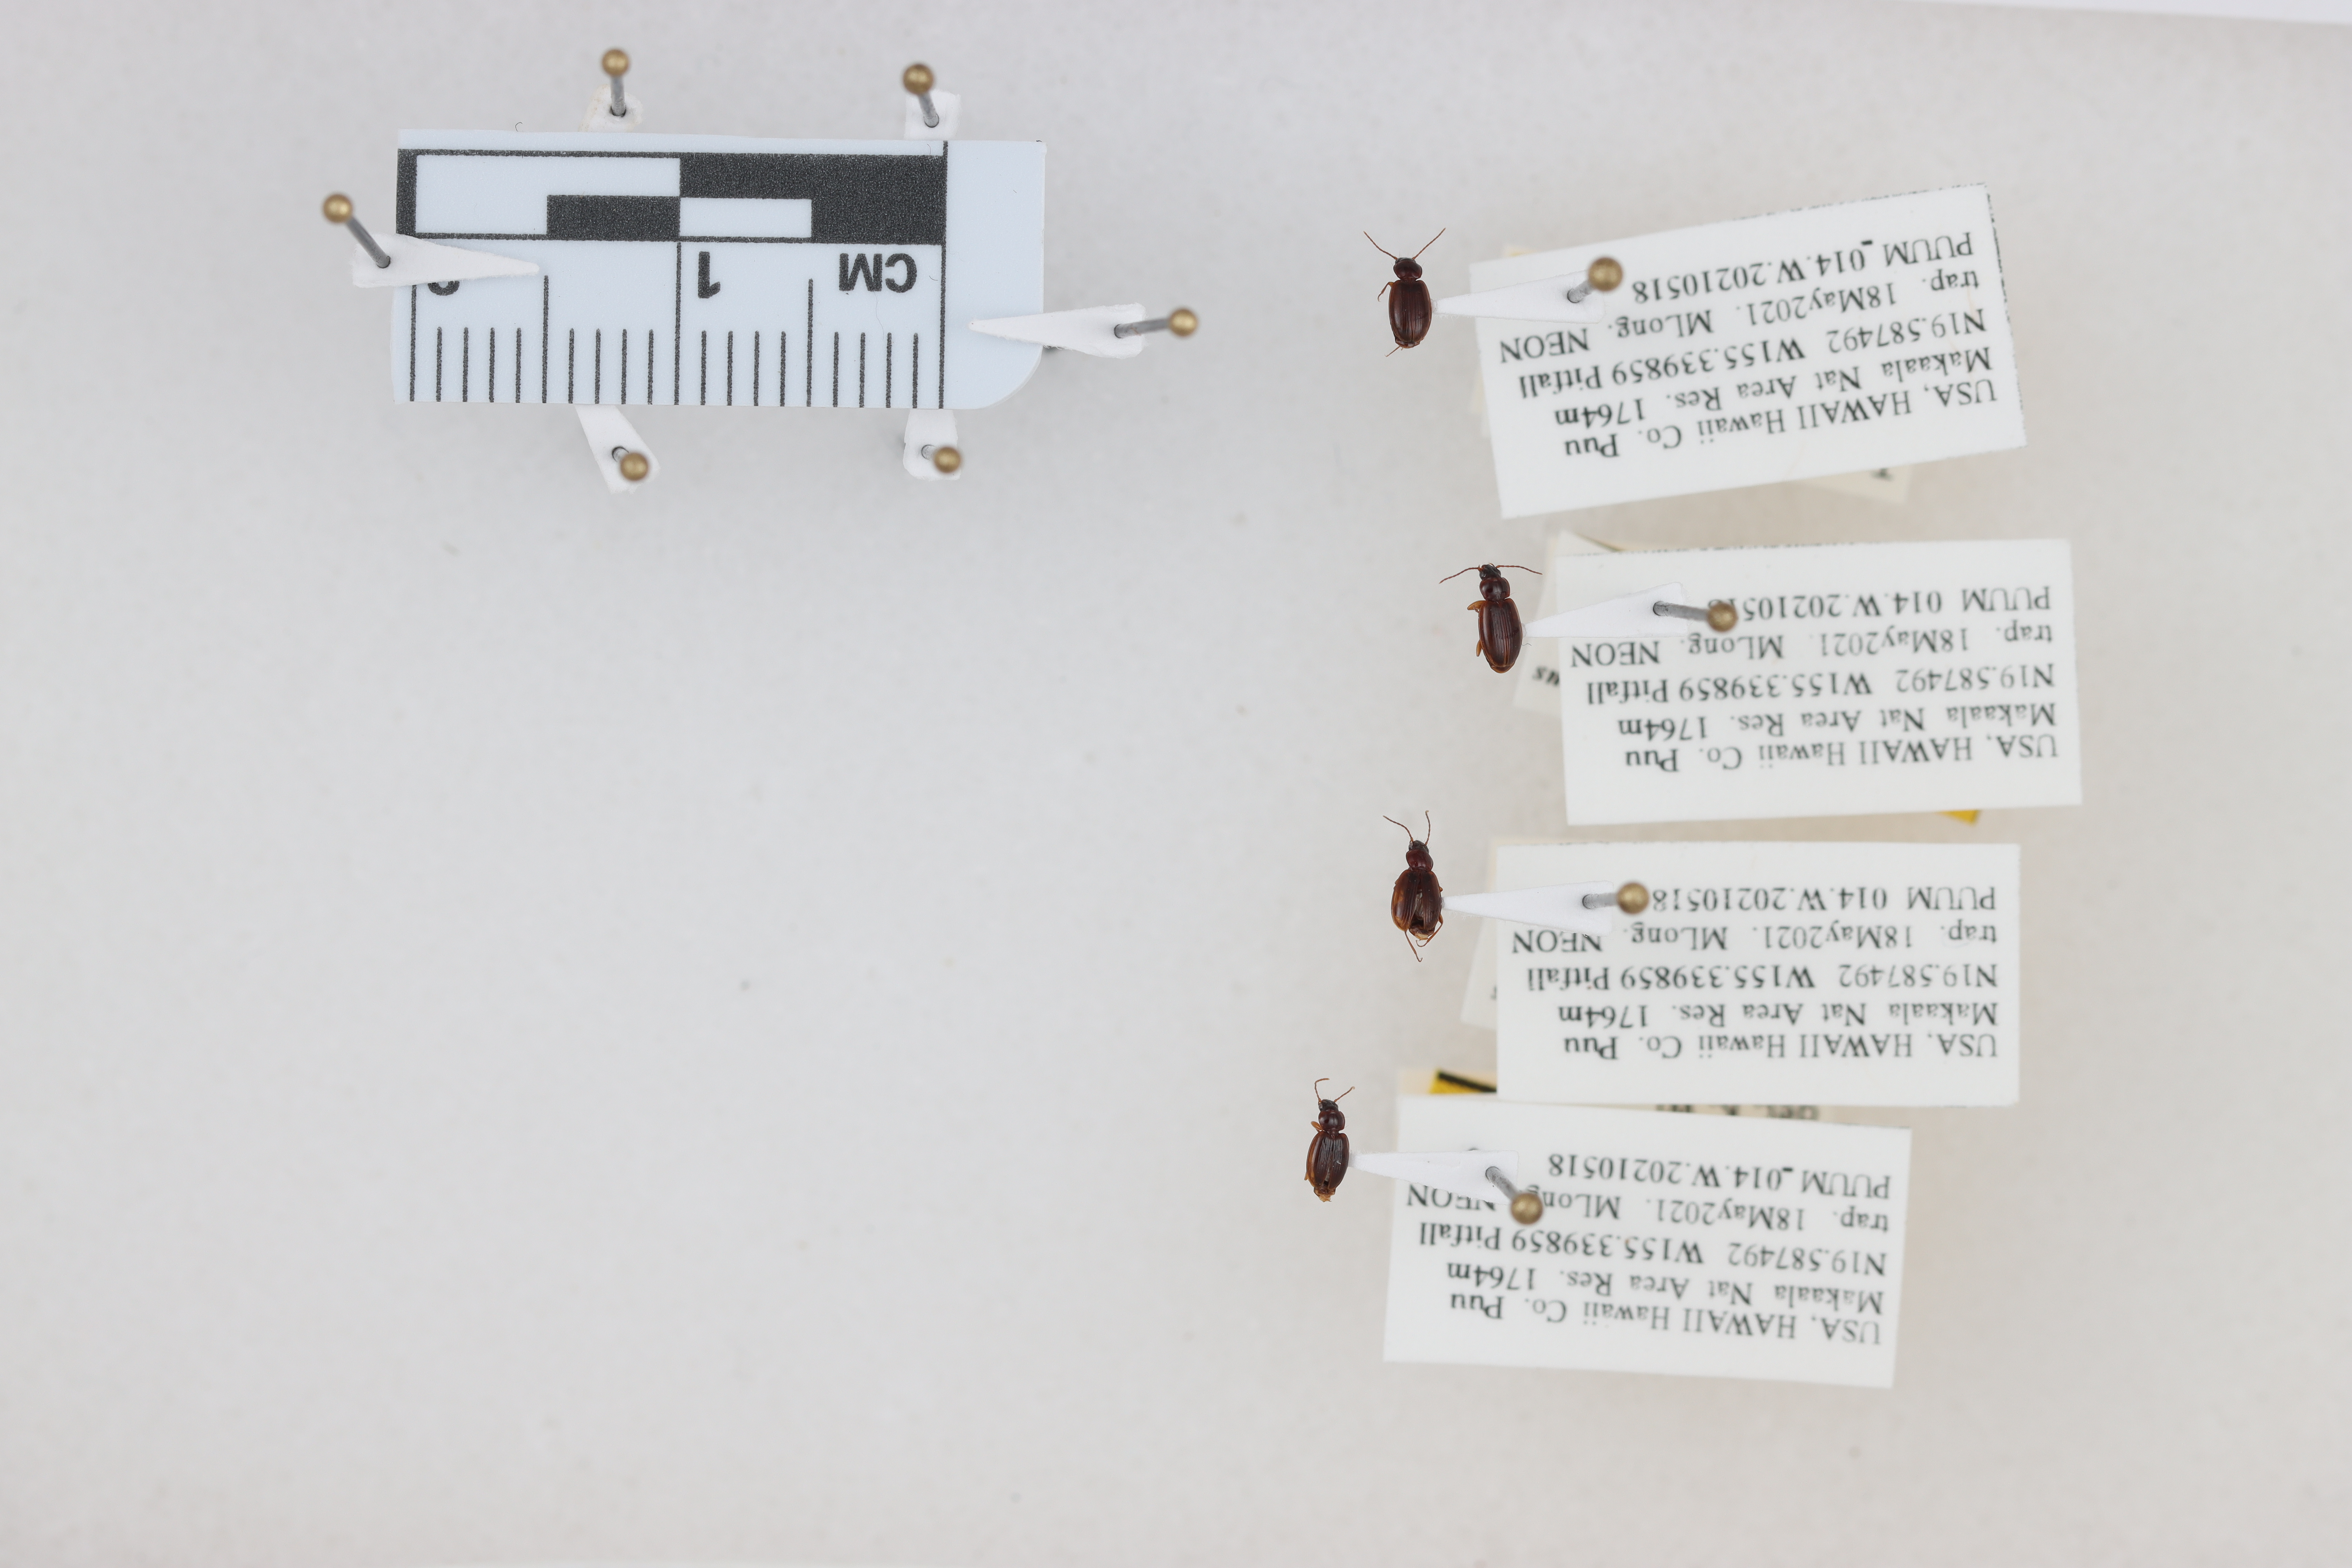
Beetle 1 — elytra length: 0.233 cm, elytra max width: 0.16 cm, basal pronotum width: 0.067 cm

Beetle 2 — elytra length: 0.249 cm, elytra max width: 0.161 cm, basal pronotum width: 0.082 cm

Beetle 3 — elytra length: 0.229 cm, elytra max width: 0.159 cm, basal pronotum width: 0.063 cm

Beetle 4 — elytra length: 0.213 cm, elytra max width: 0.144 cm, basal pronotum width: 0.071 cm